RWTH Aachen Faculty of Georesources and Materials Engineering

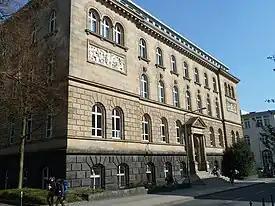
Main building of RWTH Aachen Faculty of Georesources and Materials Engineering, formerly Faculty of Mining.

The Faculty of Georesources and Materials Engineering is one of nine faculties at the RWTH Aachen University. It comprises three sections for "Raw Materials and Waste Disposal Technology", "Metallurgy and Materials Technology" and "Geoscience and Geology". The faculty was found in 1880 and produced several notable individuals, including Friedrich Robert Helmert. Approximately 3,000 students are enrolled in the faculty.